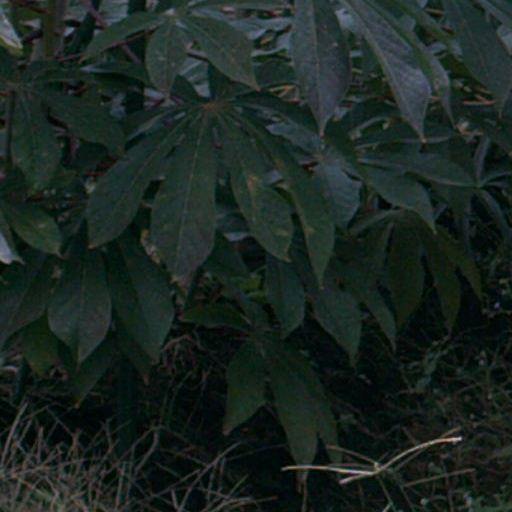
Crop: cassava